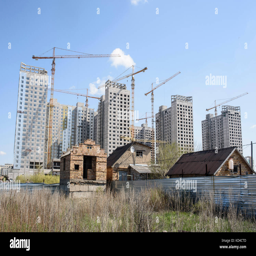
the new city view from the country side .